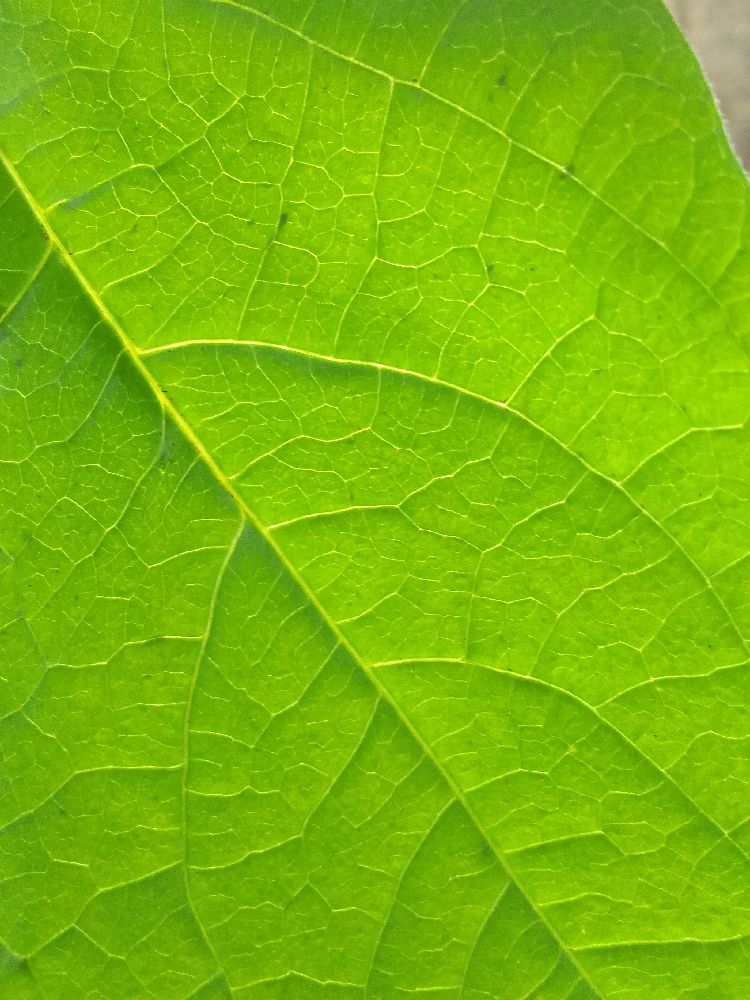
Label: healthy